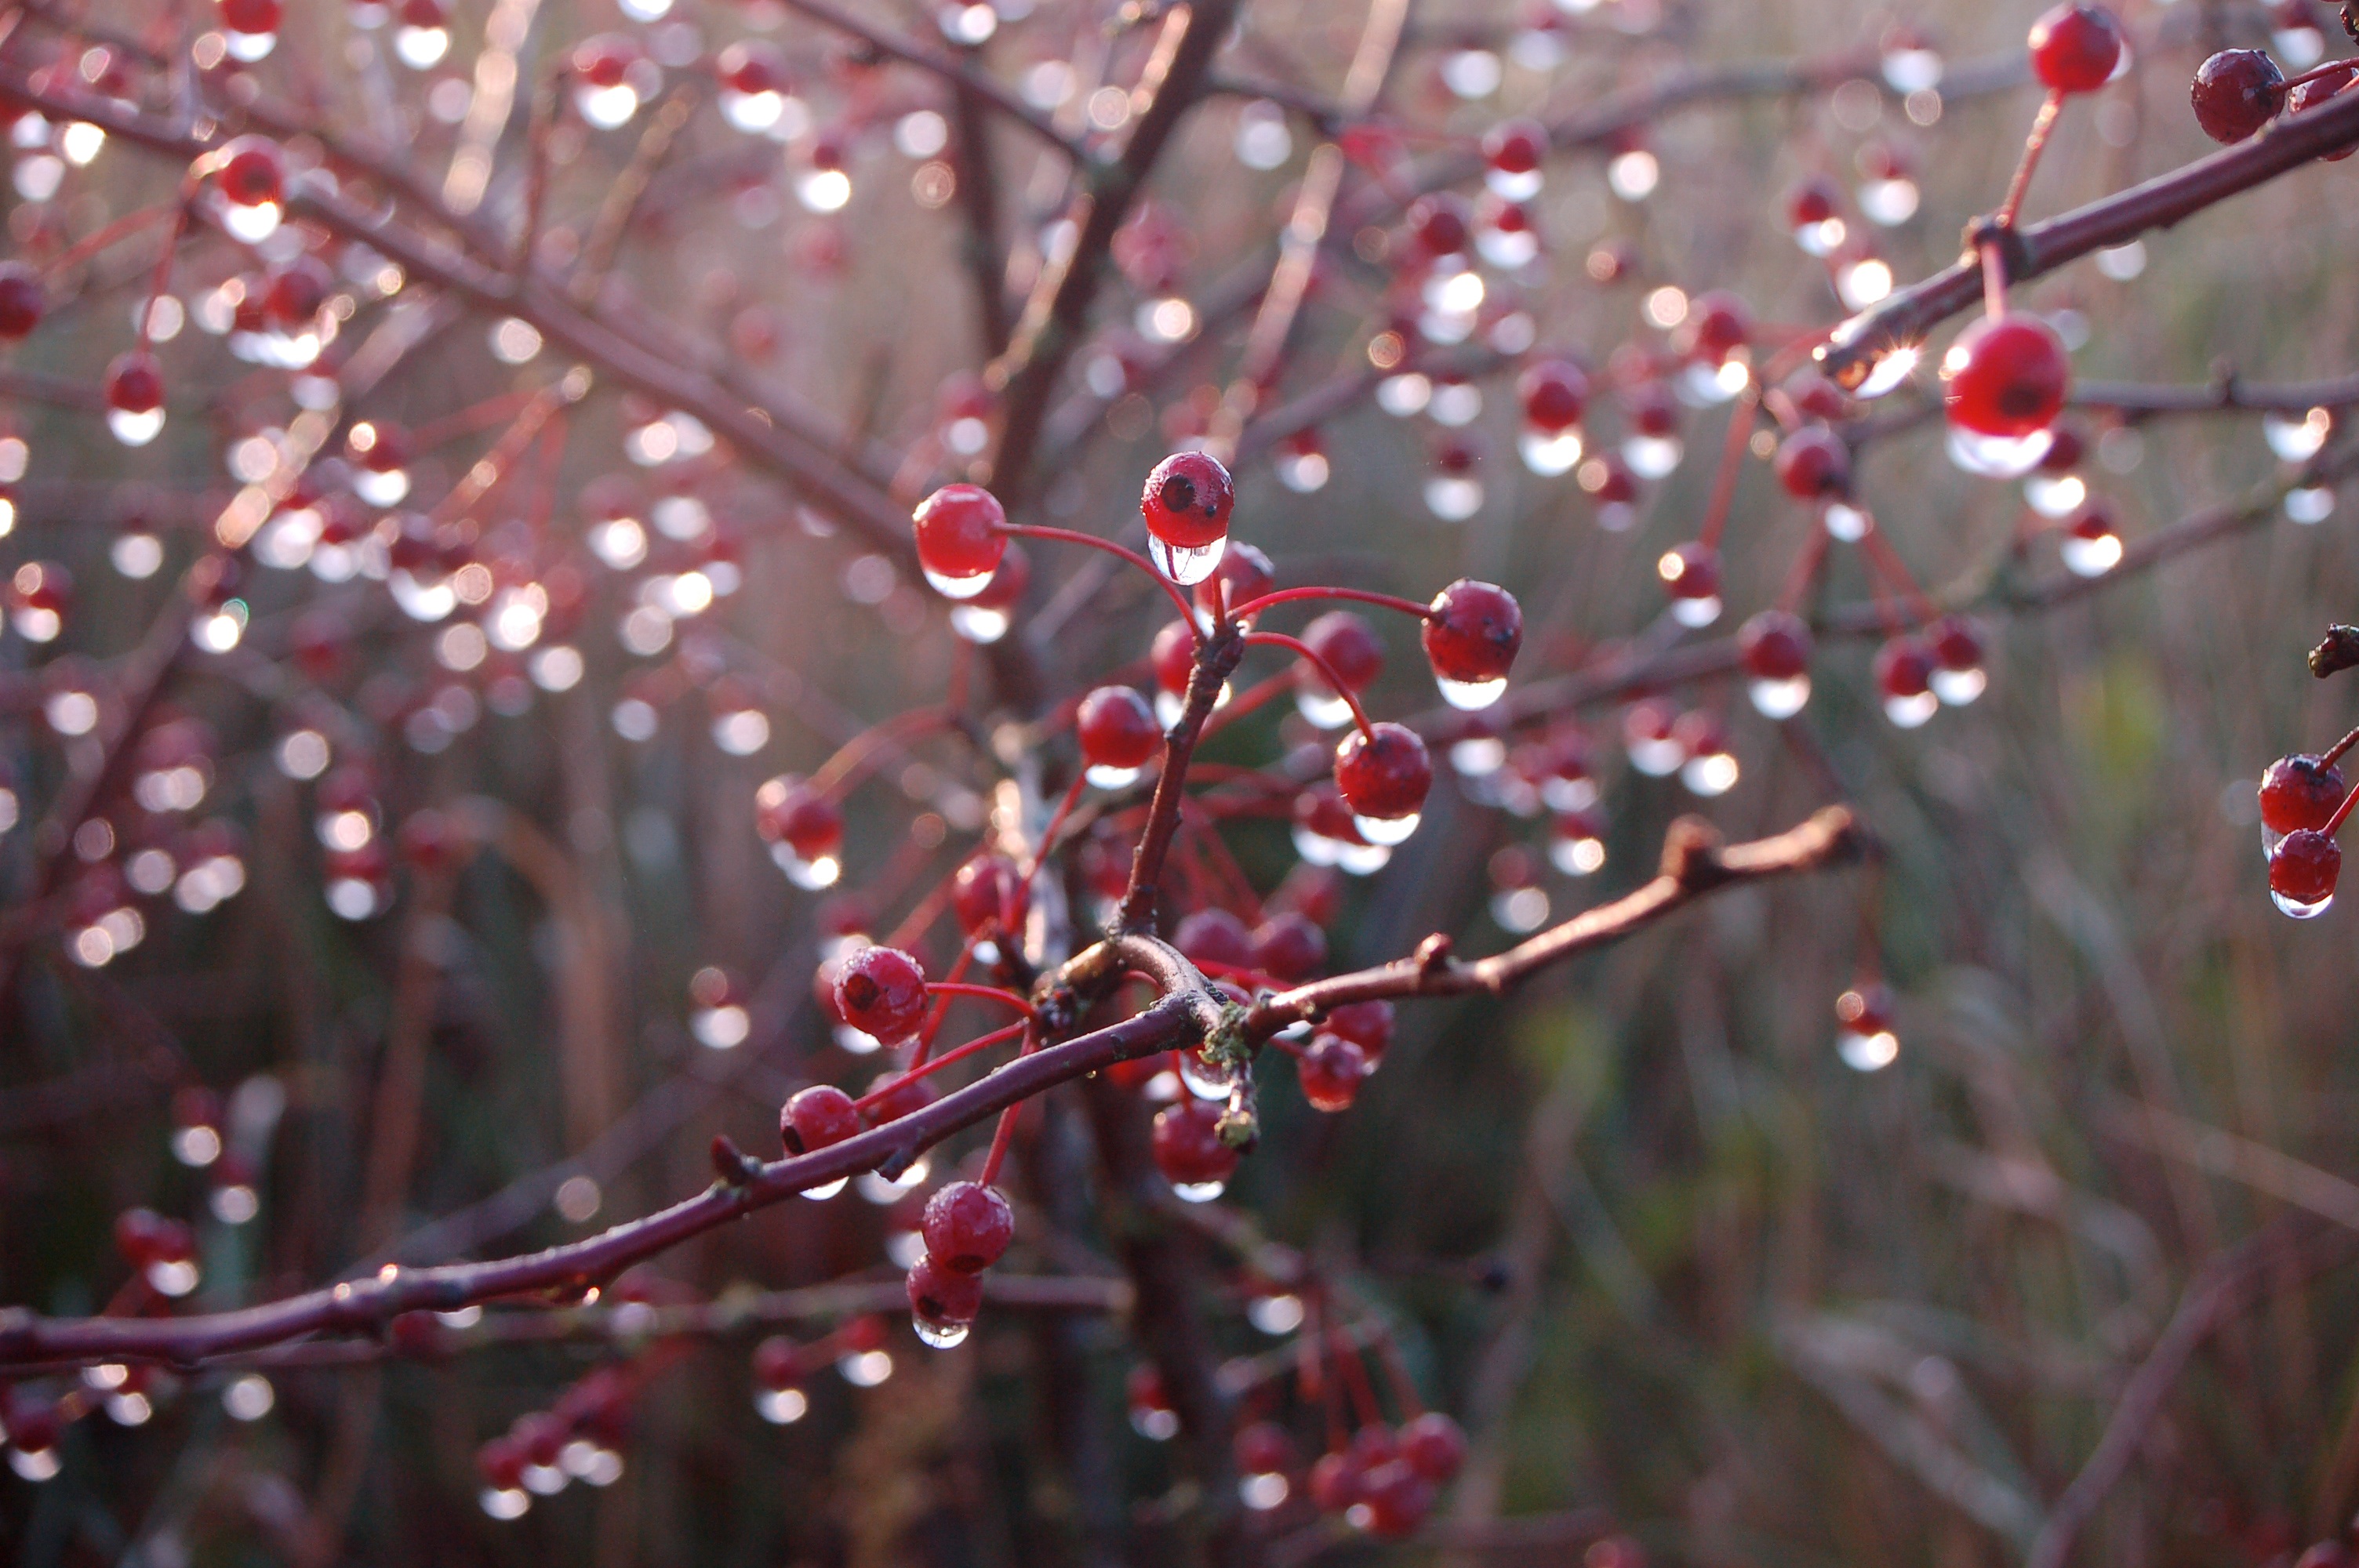
tree, nature, branch, blossom, plant, berry, leaf, flower, summer, spring, red, produce, autumn, botany, flora, season, twig, shrub, drops, macro photography, woody plant, land plant